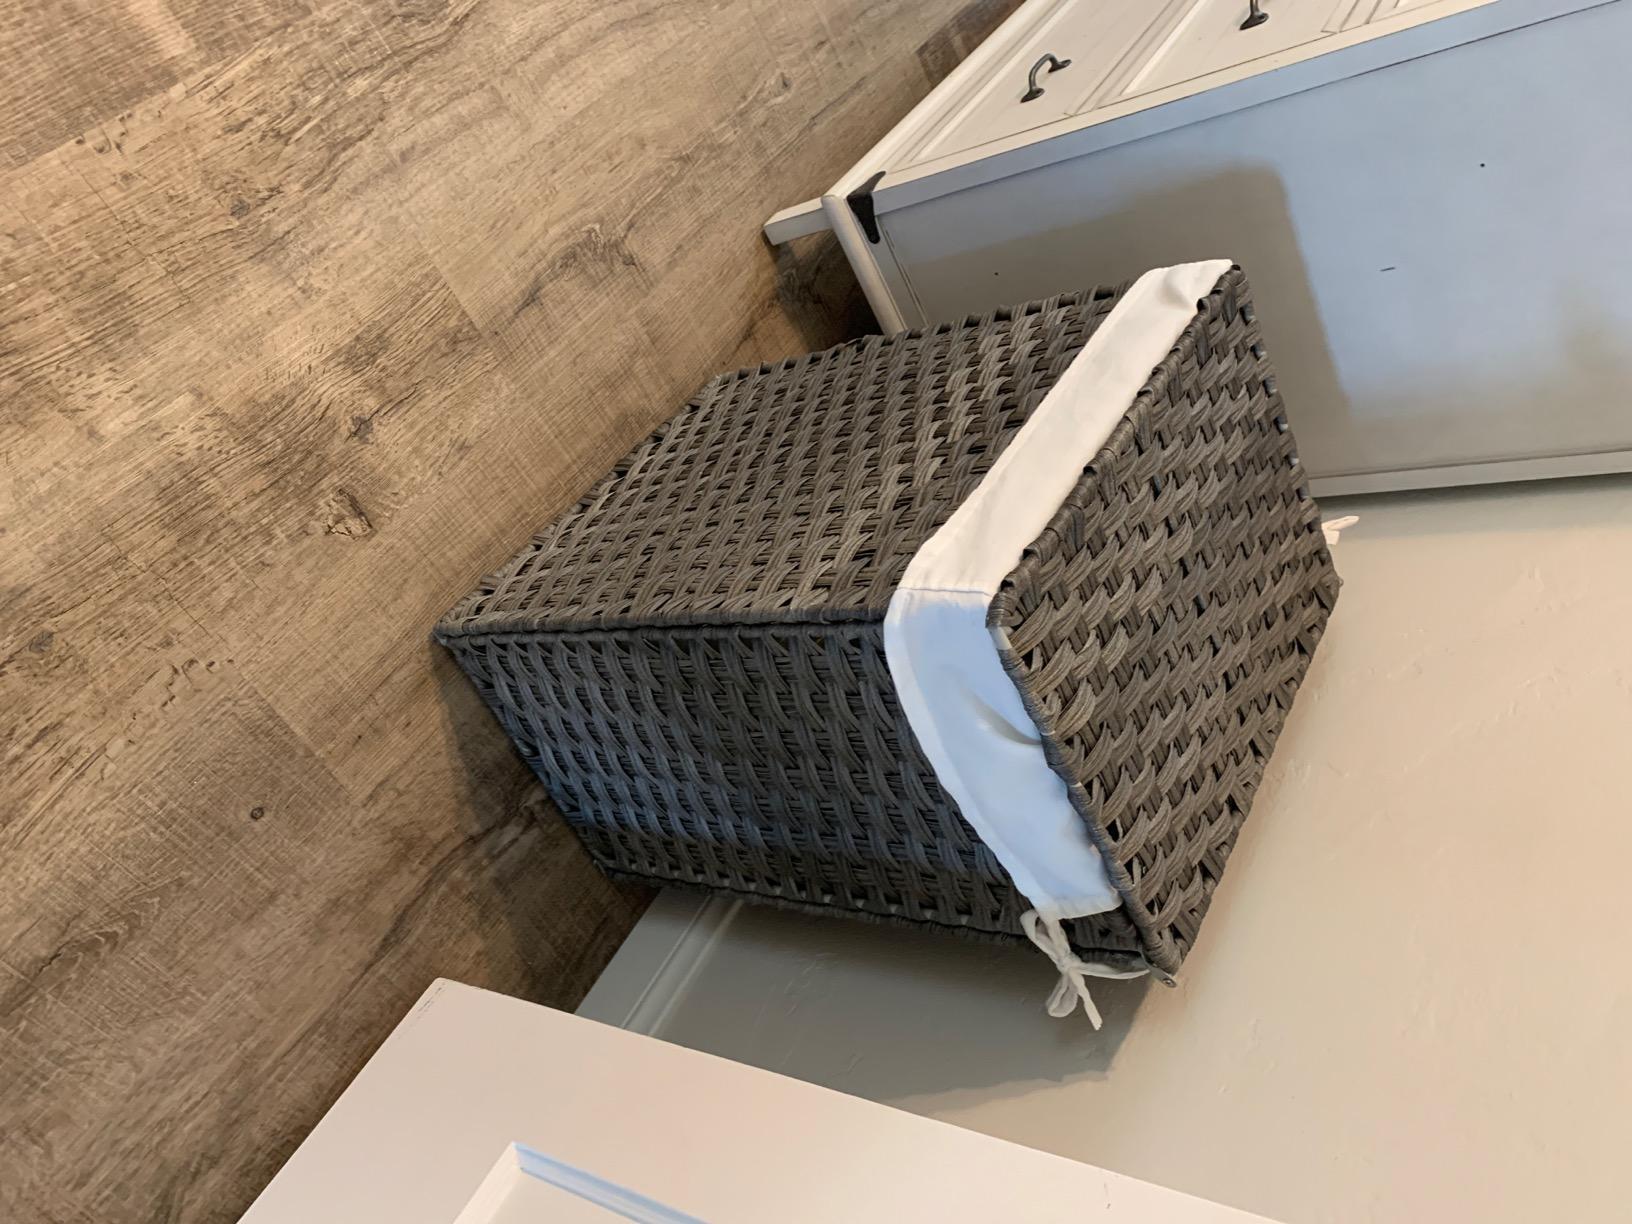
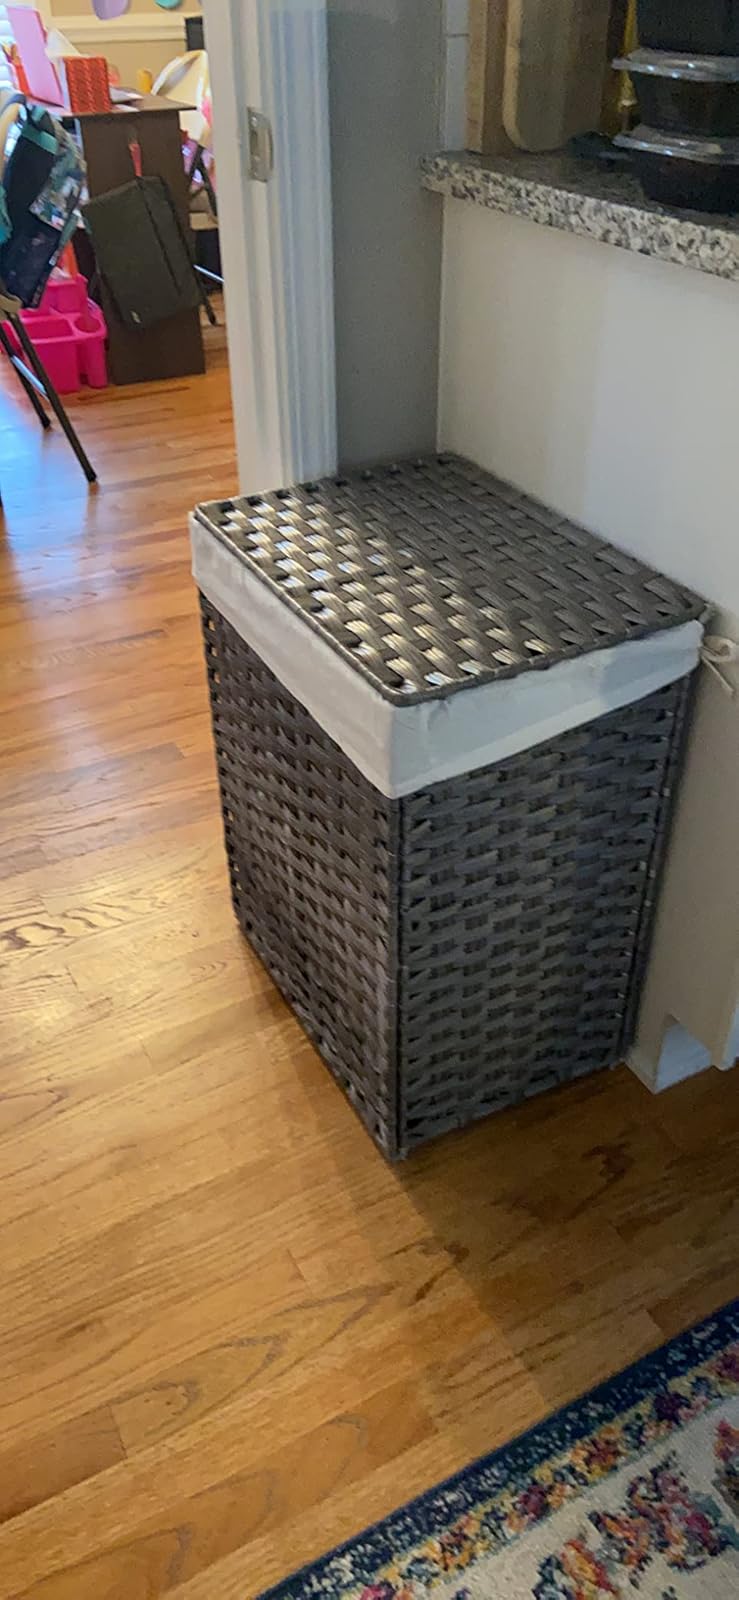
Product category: items_hamper
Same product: yes